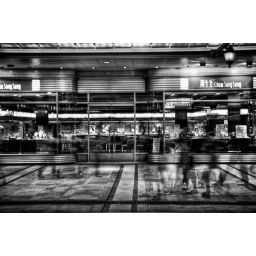
Busy in black and white